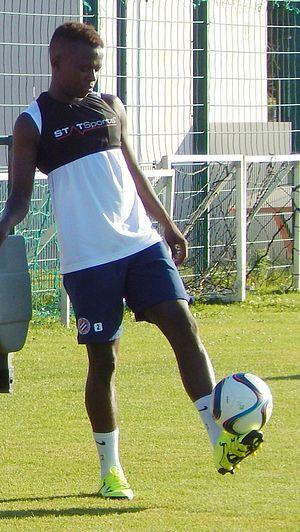
Mamadou Ndiaye (Montpellier), Juillet 2015.
Mamadou N'Diaye, né le 28 mai 1995 à Thiès, est un footballeur international sénégalais qui évolue au poste de défenseur à l'US Avranches.